The West as America

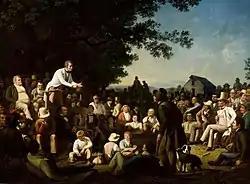
"Stump Speaking" (1853–1854) by George Caleb Bingham

Truettner's original label read, "This predominance of negative and violent views was a manifestation of Indian hatred, a largely manufactured, calculated reversal of the basic facts of white encroachment and deceit." Truettner eliminated this sentence from the revised text. Another label stated, "These images give visual expression to white attitudes toward Native peoples who were considered racially and culturally inferior." The edited version of this label read, "These images give visual expression to white attitudes toward Native peoples." Truettner explained in an oral interview with Andrew Gulliford that he made changes to the text because he "wanted to catch visitors, not alienate them" and because he believes "in communicating with the larger museum audience."